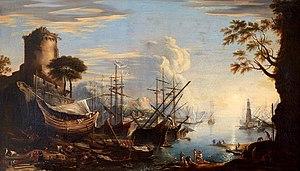
Salvator Rosa est un poète satirique, acteur, musicien, graveur et peintre italien né le 22 juillet 1615 à l'Arenella, un quartier de Naples, et mort le 15 mars 1673 à Rome.